Answer in natural language. Estimate the real world distances between objects in the image. Which object is closer to modern tv stand in black, Doorway or Television? Choose between the following options: Television or Doorway
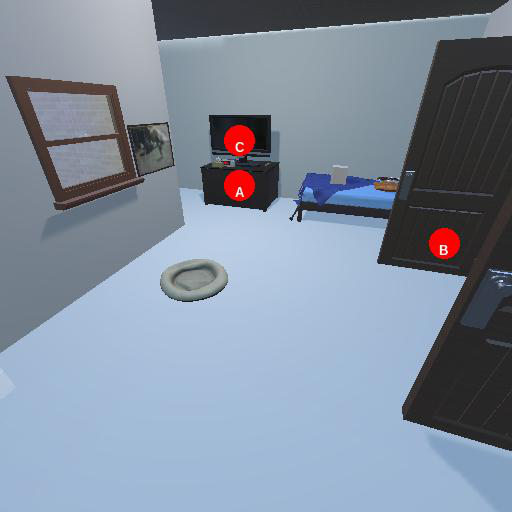
<answer>Television</answer>